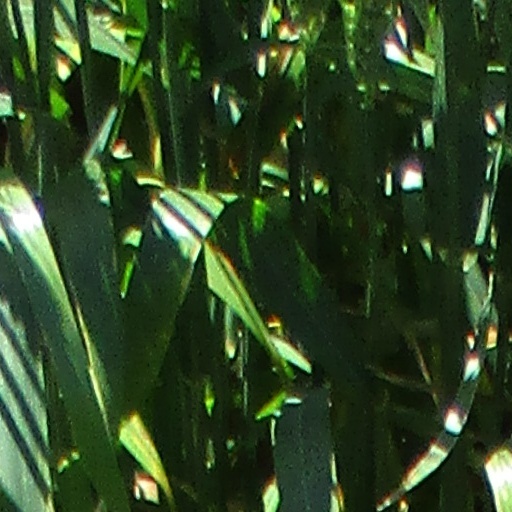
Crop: wheat